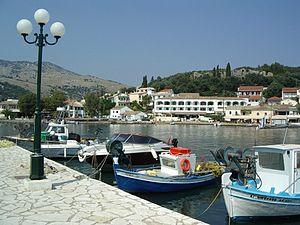
Kassiopi est une petite ville portuaire située au nord-est de l'île de Corfou. Elle se trouve au pied du mont Pantokrator et à une distance d'environ 35 km de Corfou-ville. Depuis le village on a une belle vue sur les montagnes albanaises et grecques continentales.